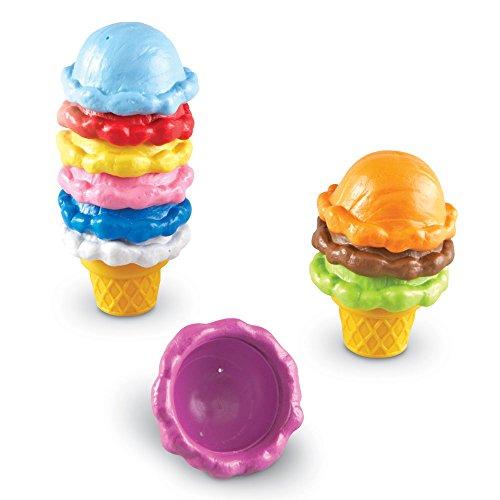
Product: Learning Resources Smart Snacks Shape Sorting Cupcakes & Smart Snacks Rainbow Color Cones, Color Identification, Fine Motor Toy, Ages 2+
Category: Toys & Games | Baby & Toddler Toys
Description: Learn the names of 10 colors by identifying each scoop.
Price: $24.10
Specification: ShippingInformation:Viewshippingratesandpolicies|ASIN:B081S4754K